Banana

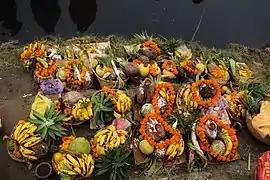
Bananas used in puja in the Hindu festival of Chhath in Northern India

Black sigatoka is a fungal leaf spot disease first observed in Fiji in 1963 or 1964. It is caused by the ascomycete "Mycosphaerella fijiensis". The disease, also called black leaf streak, has spread to banana plantations throughout the tropics from infected banana leaves used as packing material. It affects all main cultivars of bananas and plantains (including the Cavendish cultivars), impeding photosynthesis by blackening parts of the leaves, eventually killing the entire leaf. Starved for energy, fruit production falls by 50% or more, and the bananas that do grow ripen prematurely, making them unsuitable for export. The fungus has shown ever-increasing resistance to treatment; spraying with fungicides may be required as often as 50 times a year. Better strategies, with integrated pest management, are needed.